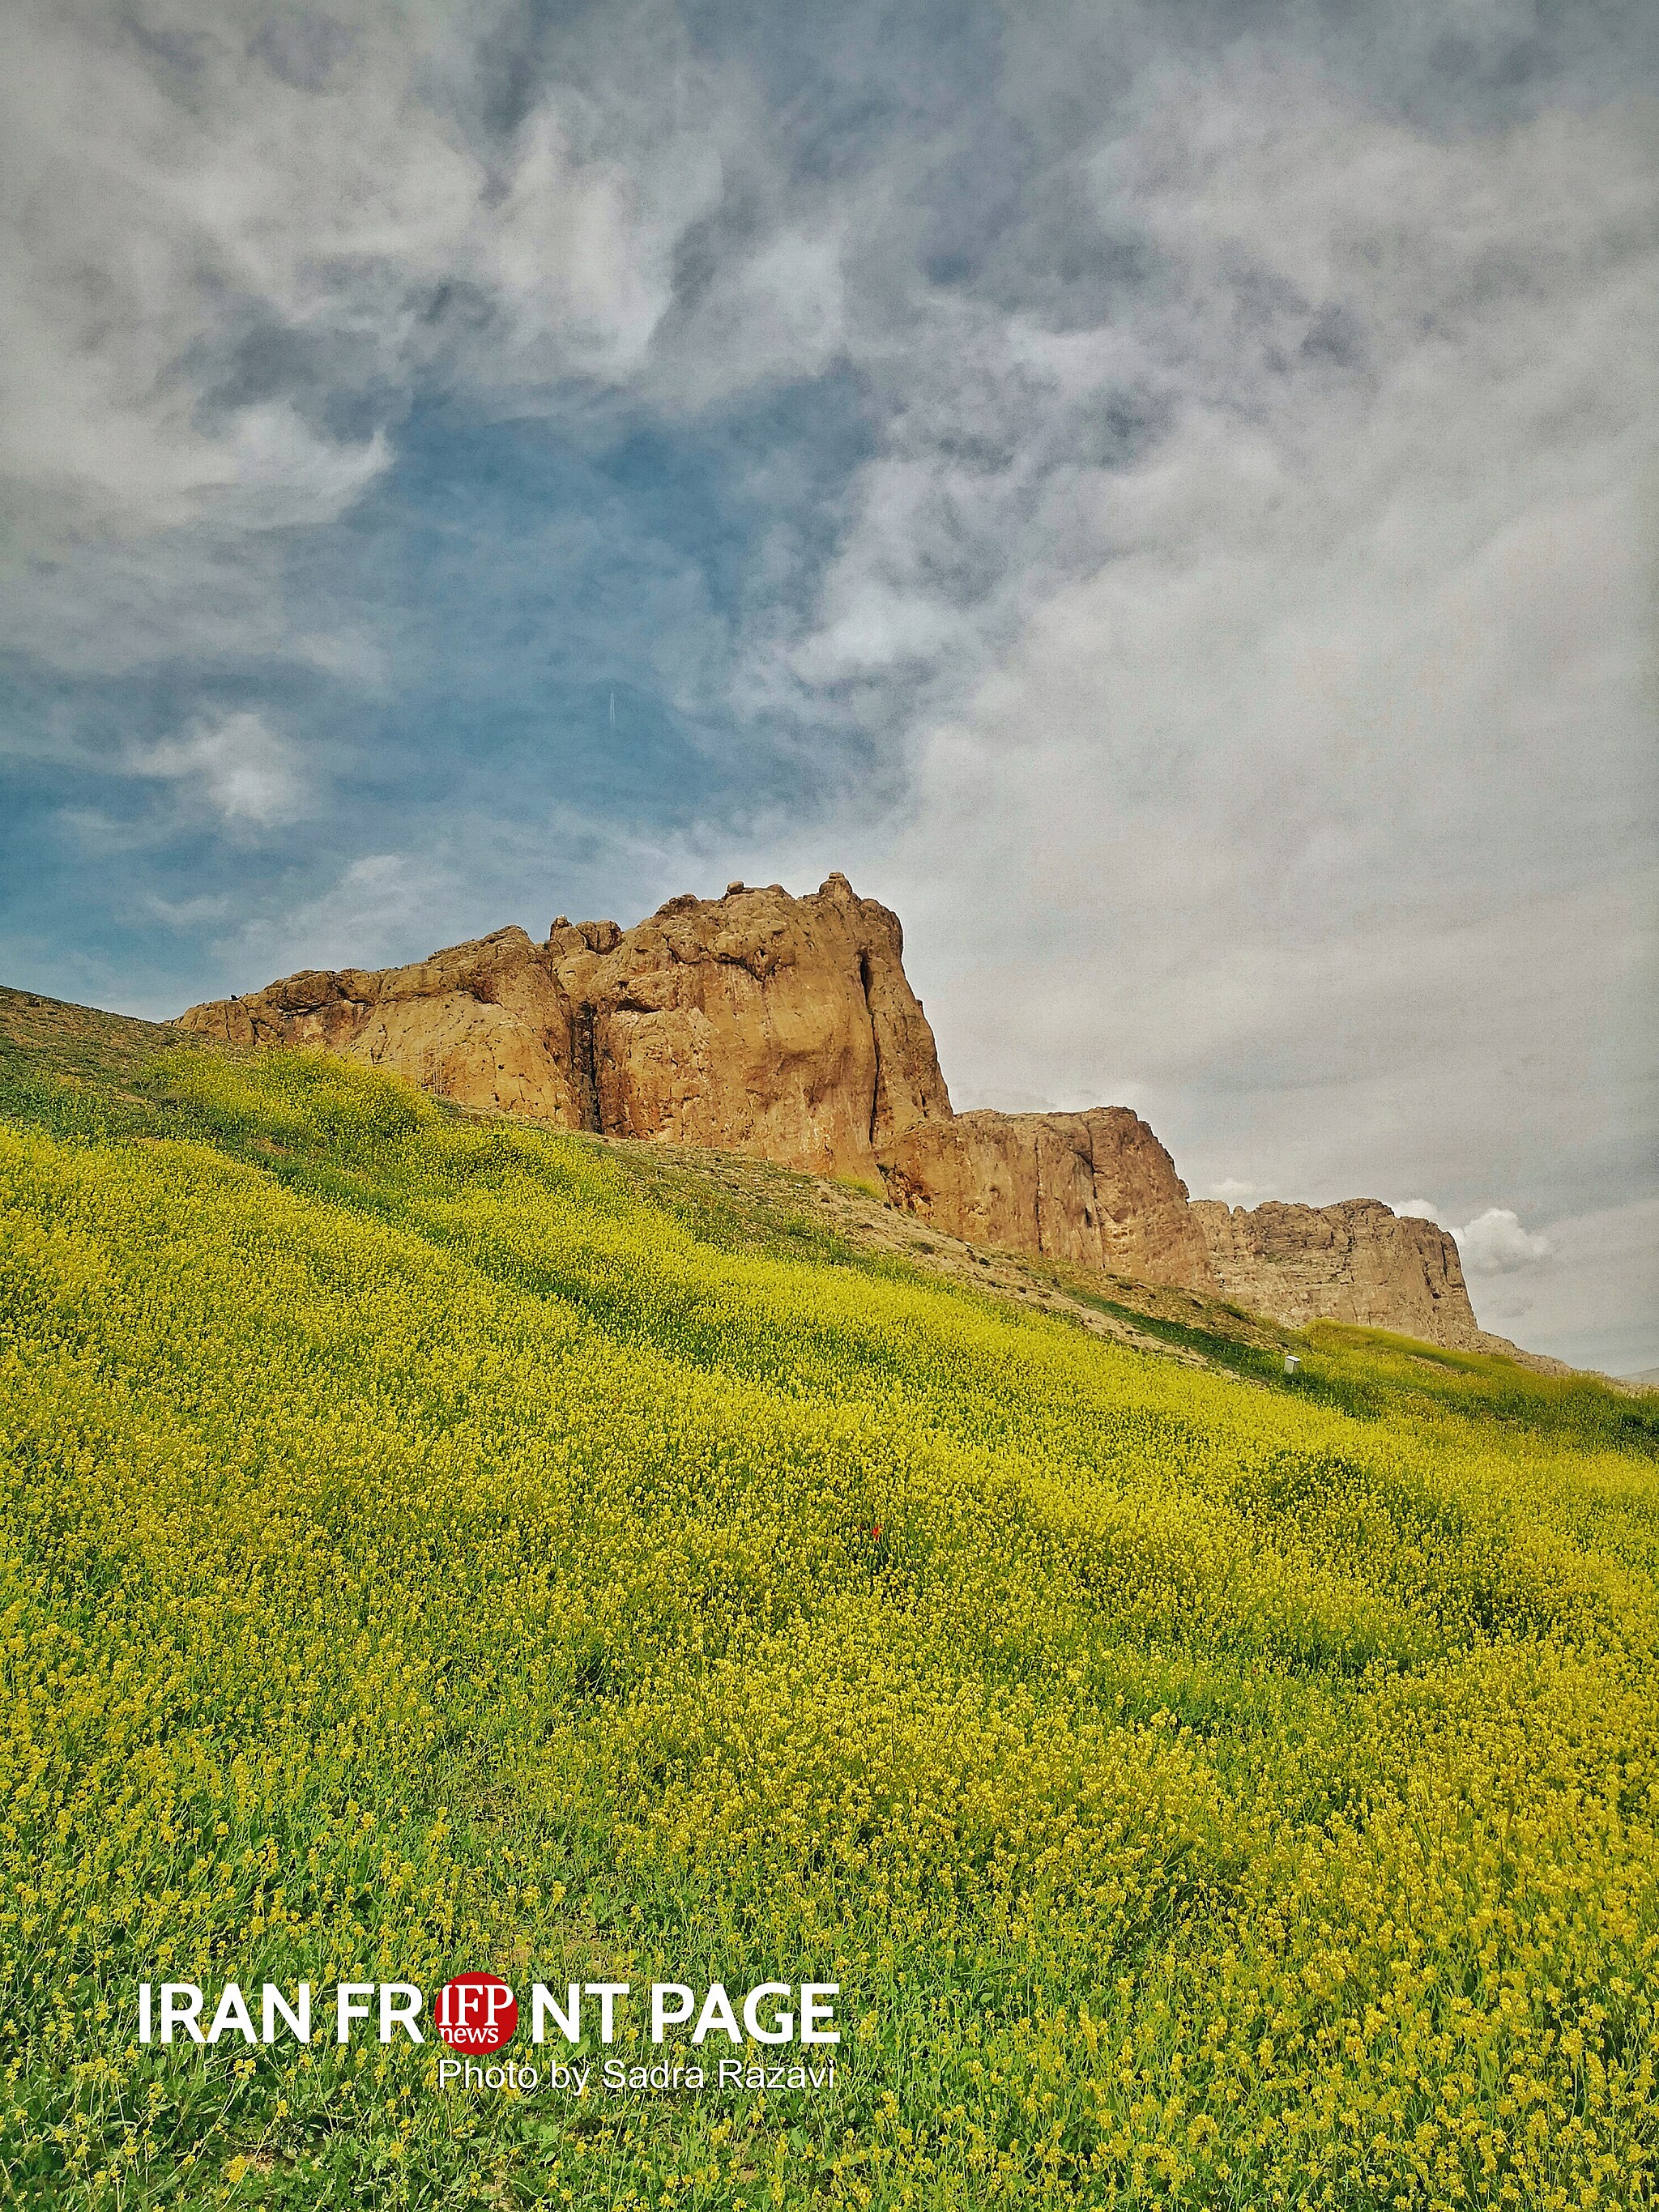
Title: Ancient necropolis of Naqsh-e Rostam 2019-07-30 03
Description: Naqsh-e Rostam
Date: 2019-07-30
Categories: Images with watermarks, Naqsh-e Rustam, Files from external sources with reviewed licenses, IFP News